Kaiserslautern High School

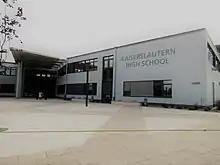
The new school building for Kaiserslautern High School

Kaiserslautern High School (KHS), formerly known as Rhine High School as well as Kaiserslautern American High School, is part of the Department of Defense Dependents Schools (DoDDS) system for military dependents. KHS, along with Ramstein High School, are two DoDDS schools that serves the Kaiserslautern Military Community (KMC) in Kaiserslautern, Germany. The KMC is home to the largest American population overseas. The school, which serves approximately 800 students with 68 full-time educators (11:1), is located on the Vogelweh Military Complex.